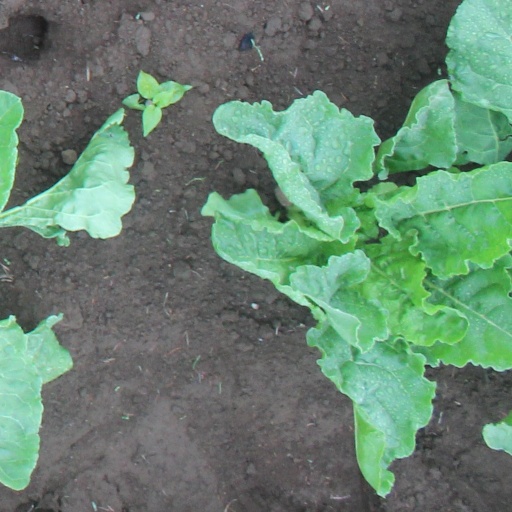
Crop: sugar beet